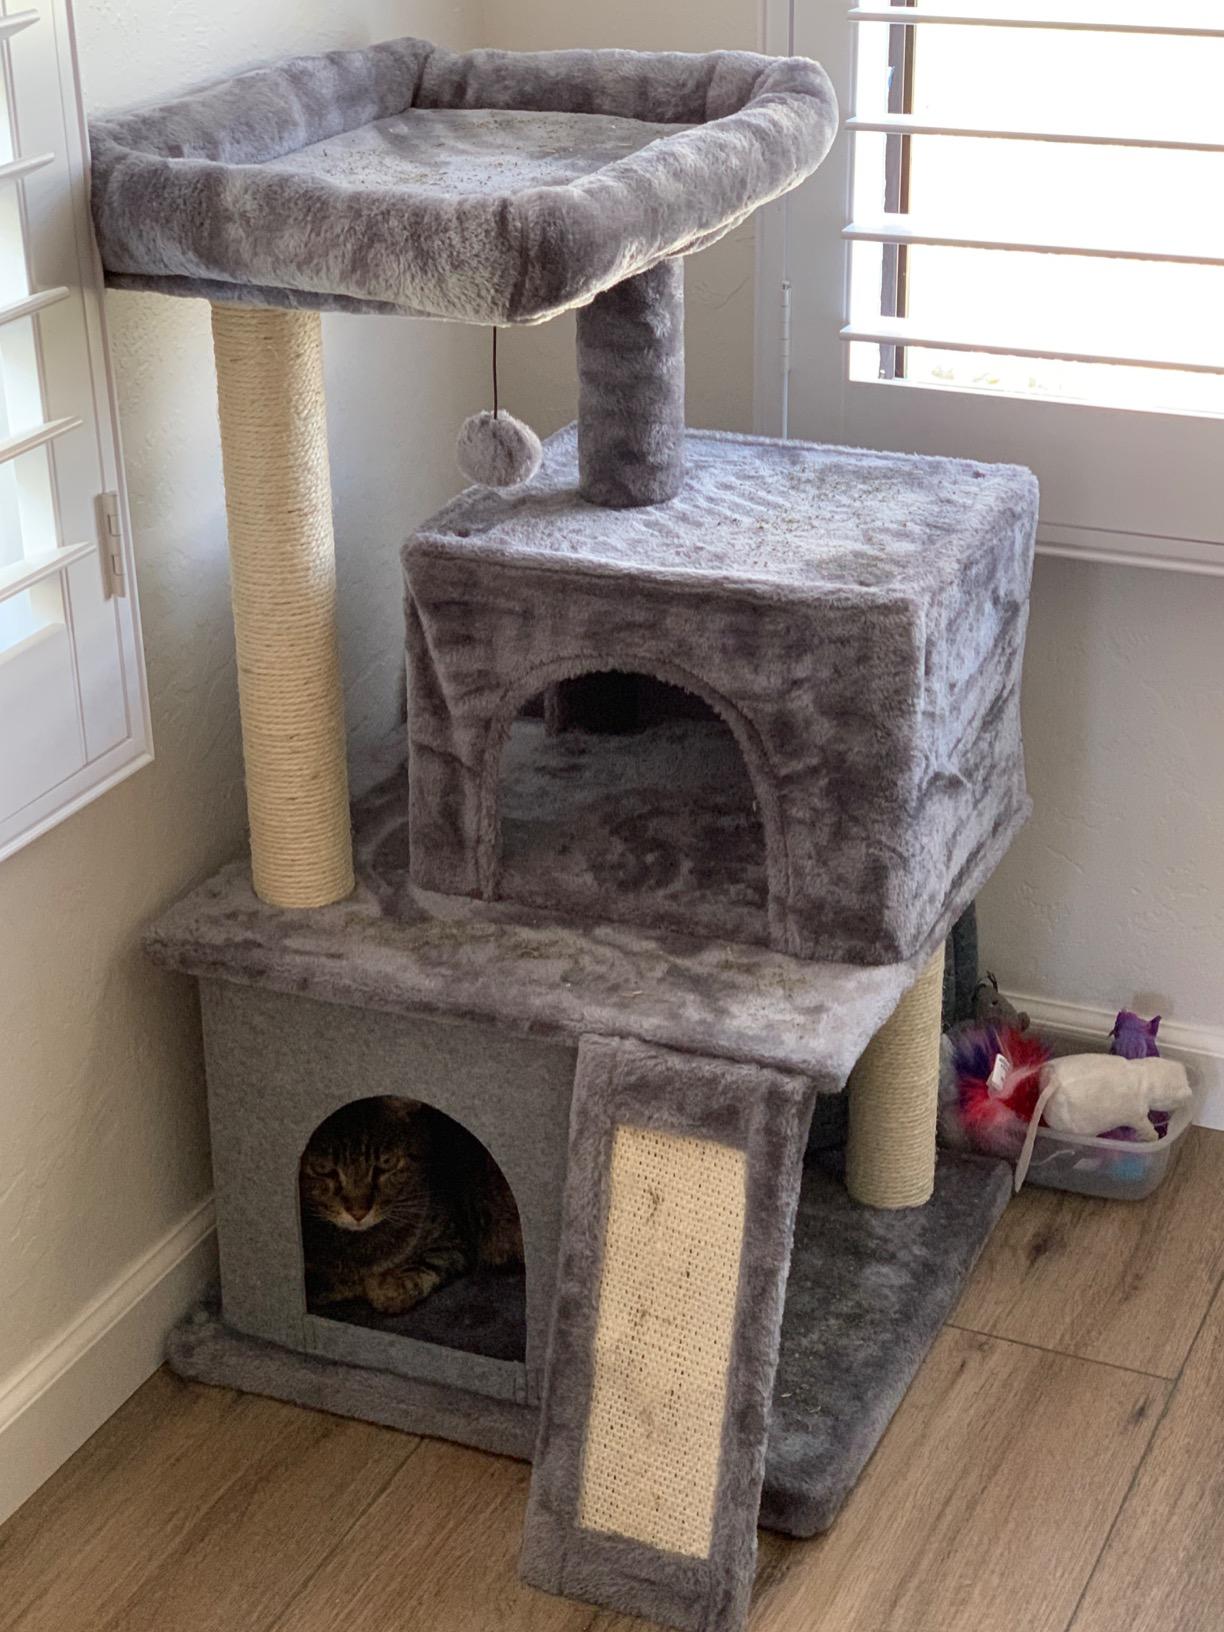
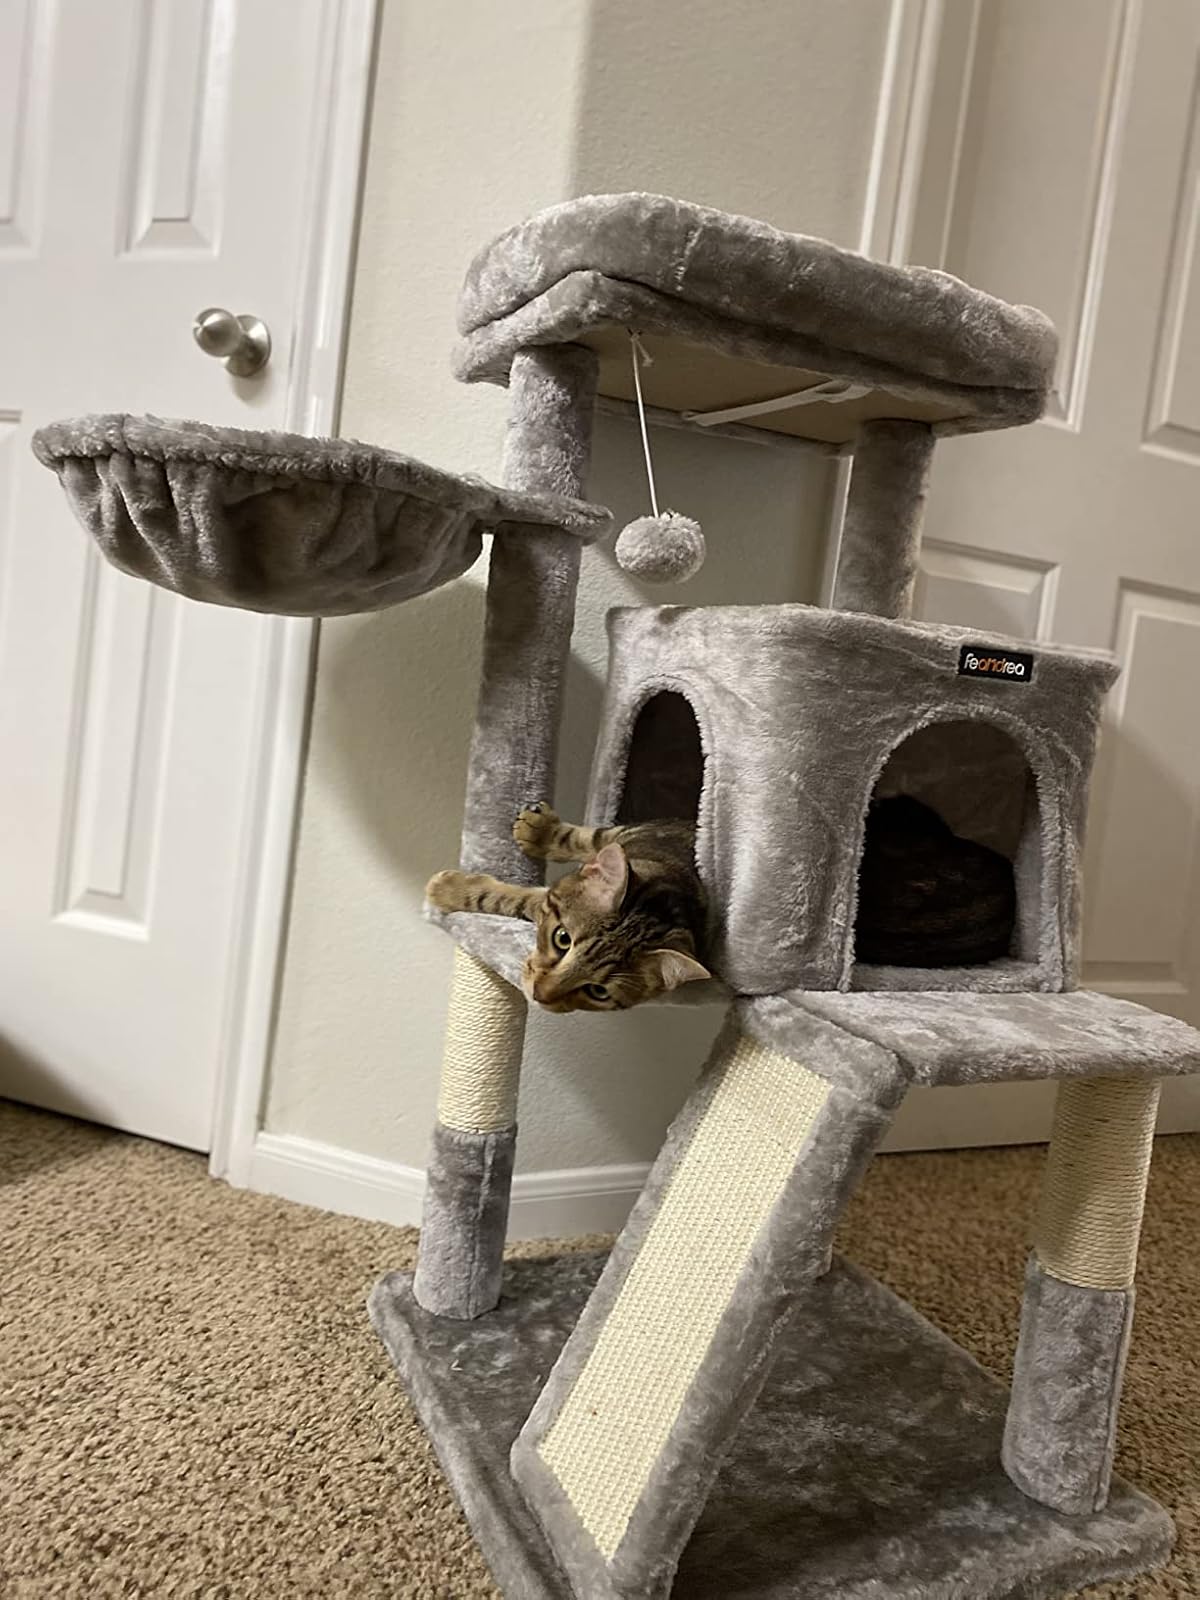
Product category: items_cat tree
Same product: no